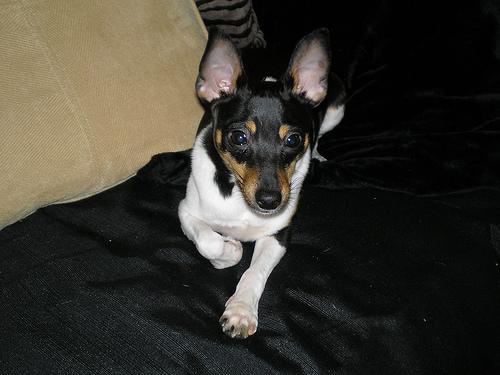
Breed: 237-n000095-toy_terrier